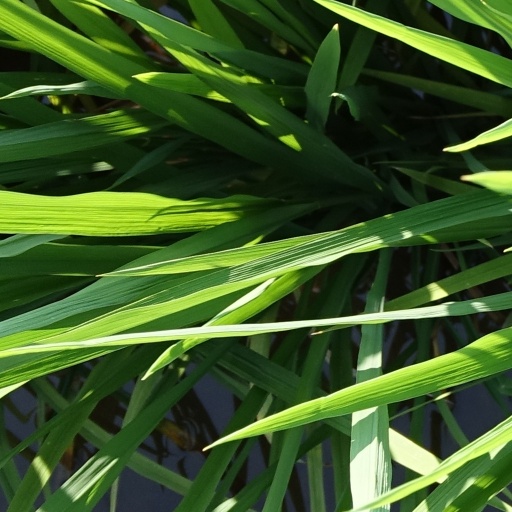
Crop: rice